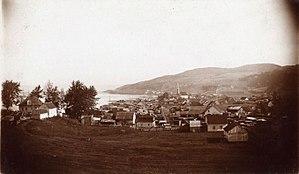
Saint-Alexis-de-la-Grande-Baie, 1898
Grande-Baie est un ancien village du Québec.